Polish–Lithuanian Commonwealth

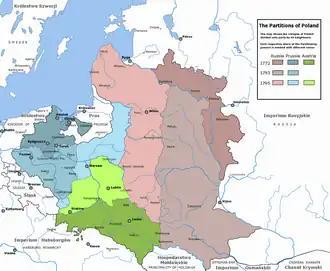
Partitions of Poland in 1772, 1793 and 1795.

John Sobieski's death in 1696 arguably ended the period of national sovereignty, and Poland's relative authority over the region dwindled swiftly. By the 18th century, destabilization of its political system brought the Commonwealth to the brink of civil war and the state became increasingly susceptible to foreign influence. The remaining European powers perpetually meddled in the country's affairs. Upon the death of a king, several royal houses actively intruded in the hope of securing votes for their desired candidates. The practice was common and apparent, and the selection was often the result of hefty bribes directed at corrupt nobles. Louis XIV of France heavily invested in François Louis, Prince of Conti, in opposition to James Louis Sobieski, Maximilian Emanuel of Bavaria and Frederick Augustus of Saxony. The latter's conversion from Lutheranism to Catholicism awed the conservative magnates and Pope Innocent XII, who in turn voiced their endorsement. Imperial Russia and Habsburg Austria also contributed by financing Frederick, whose election took place in June 1697. Many questioned the legality of his elevation to the throne; it was speculated that the Prince of Conti had received more votes and was the rightful heir. Frederick hurried with his armies to Poland to quell any opposition. He was crowned as Augustus II in September and Conti's brief military engagement near Gdańsk in November of the same year proved fruitless.